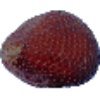
Label: salak